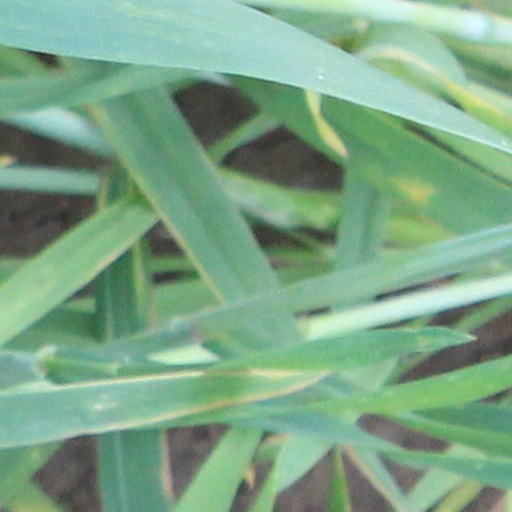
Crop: wheat